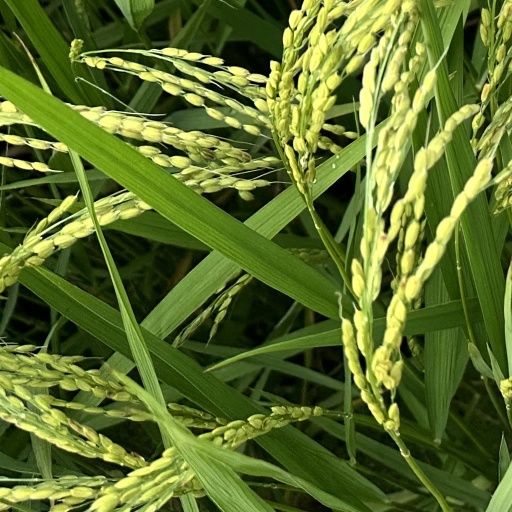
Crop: rice